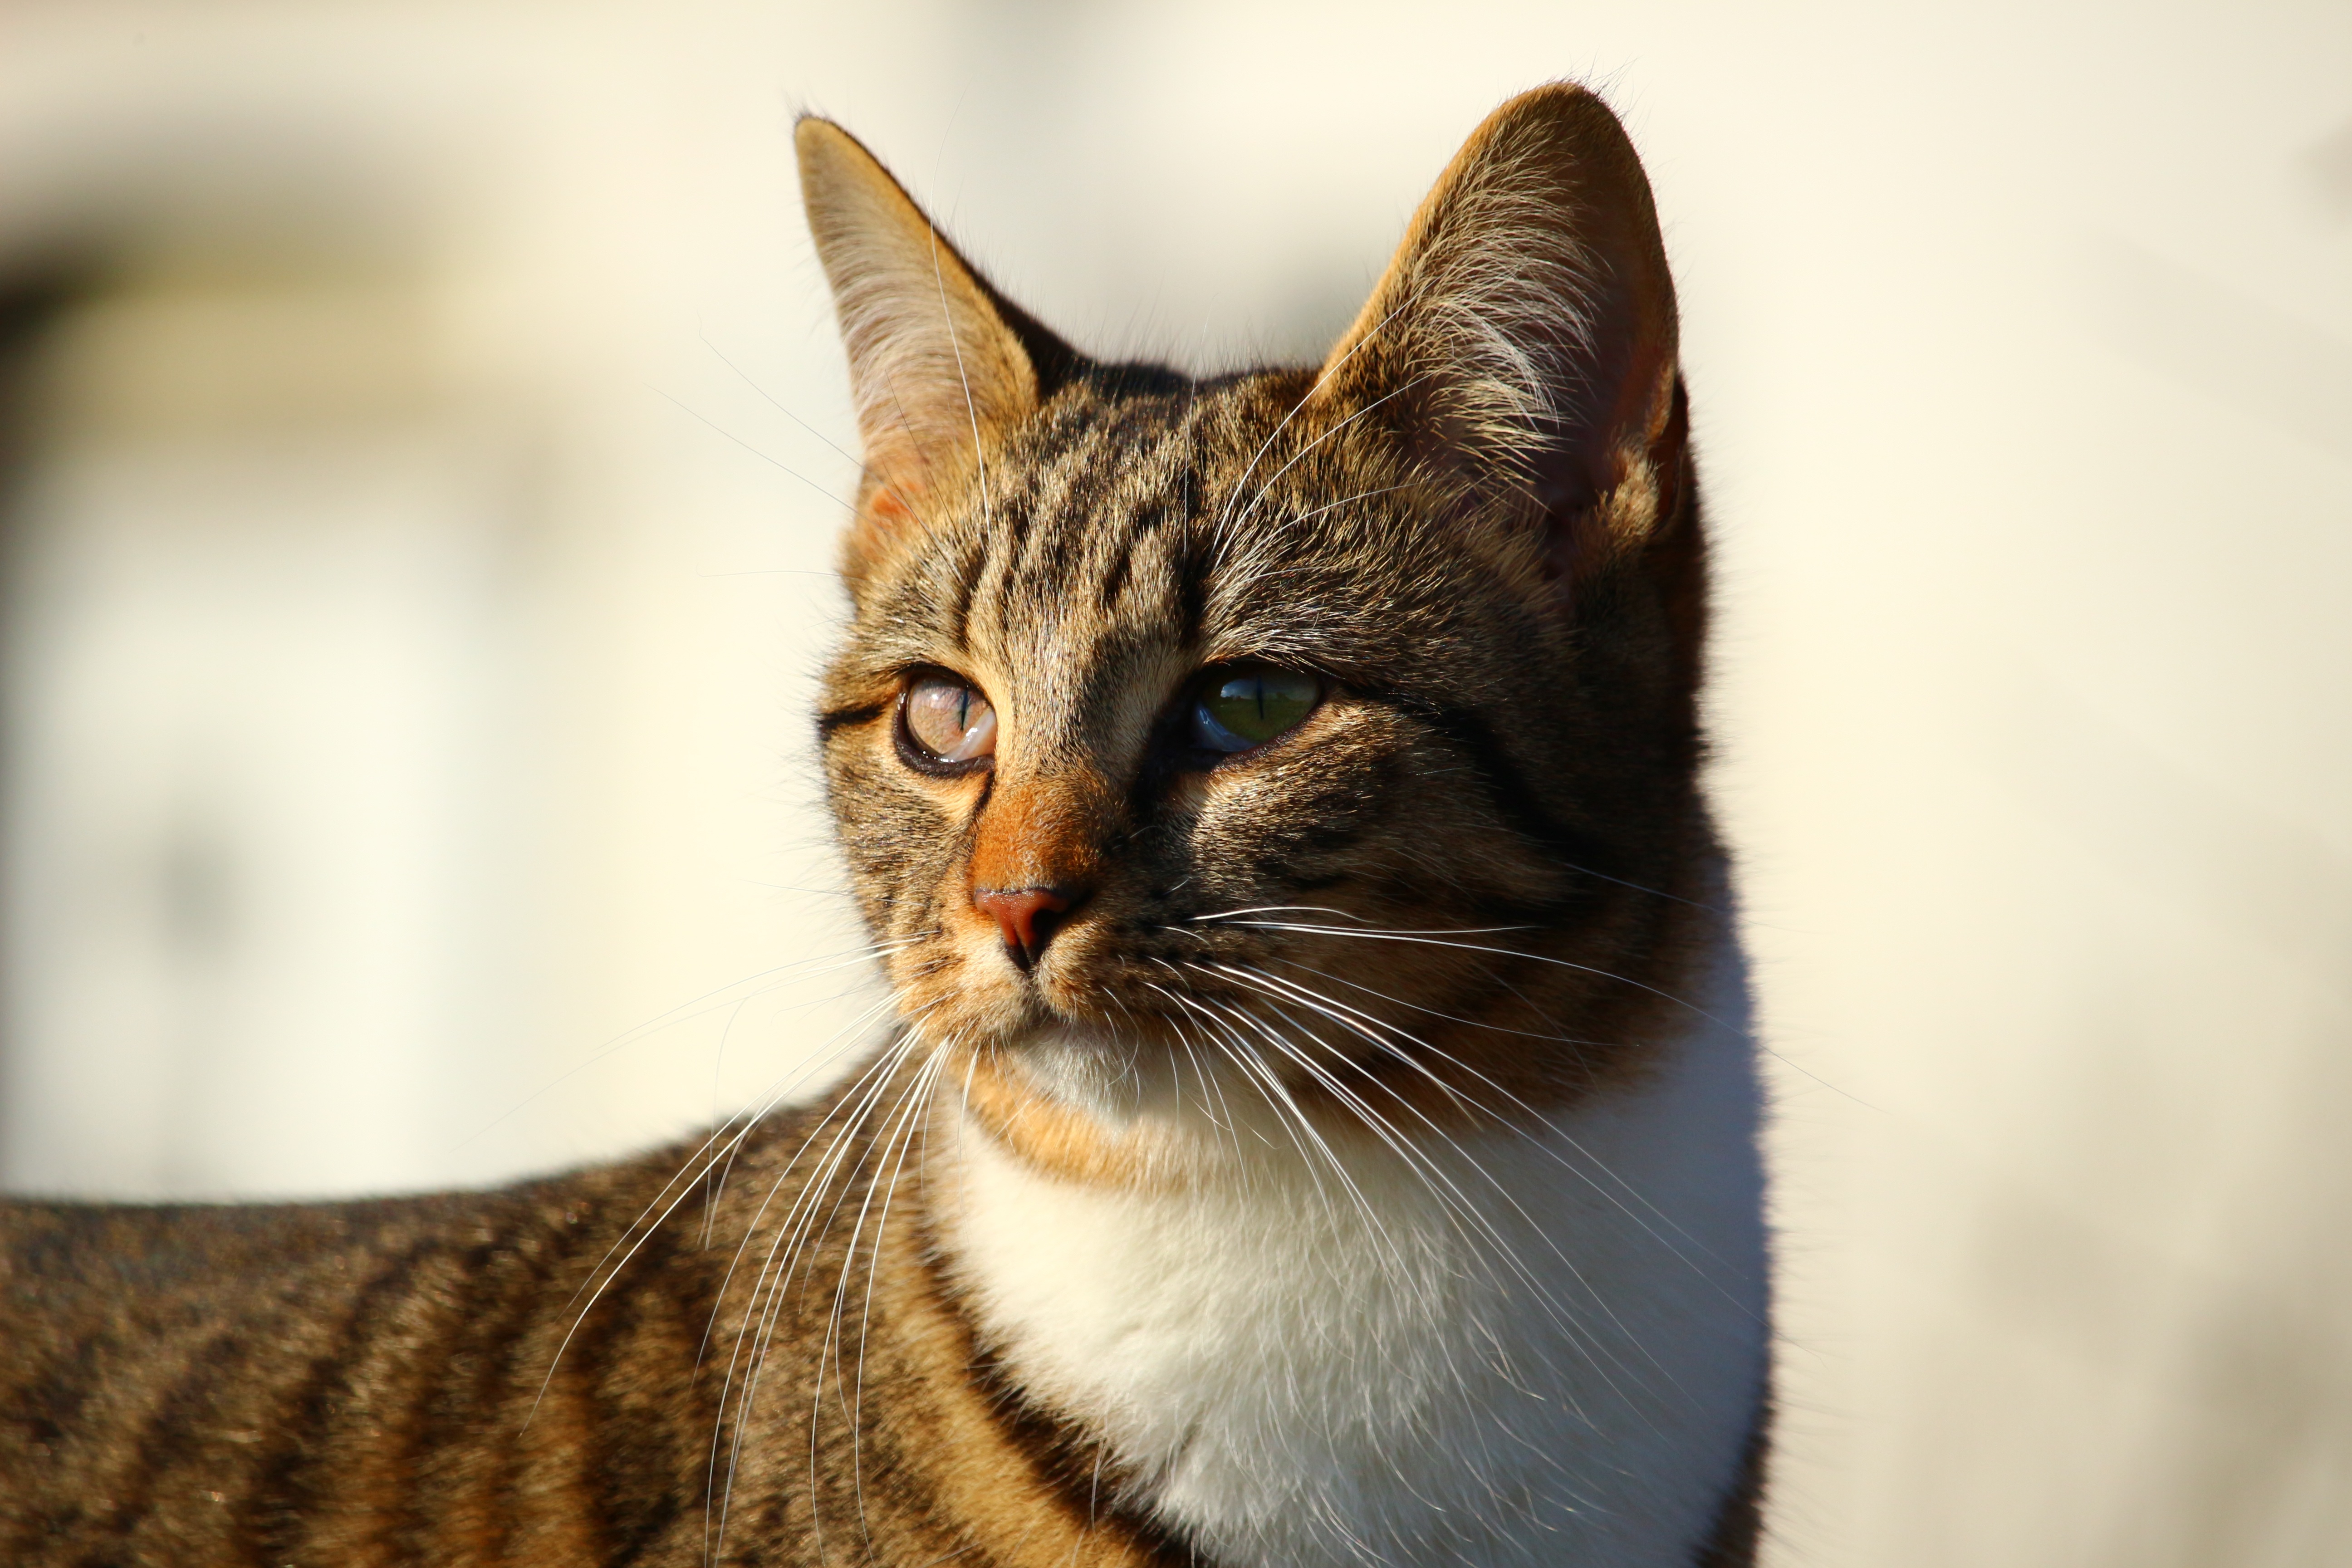
kitten, cat, mammal, fauna, close up, nose, whiskers, snout, adidas, vertebrate, mieze, domestic cat, mackerel, tiger cat, cat face, tabby cat, cat baby, european shorthair, small to medium sized cats, cat like mammal, domestic short haired cat, toyger